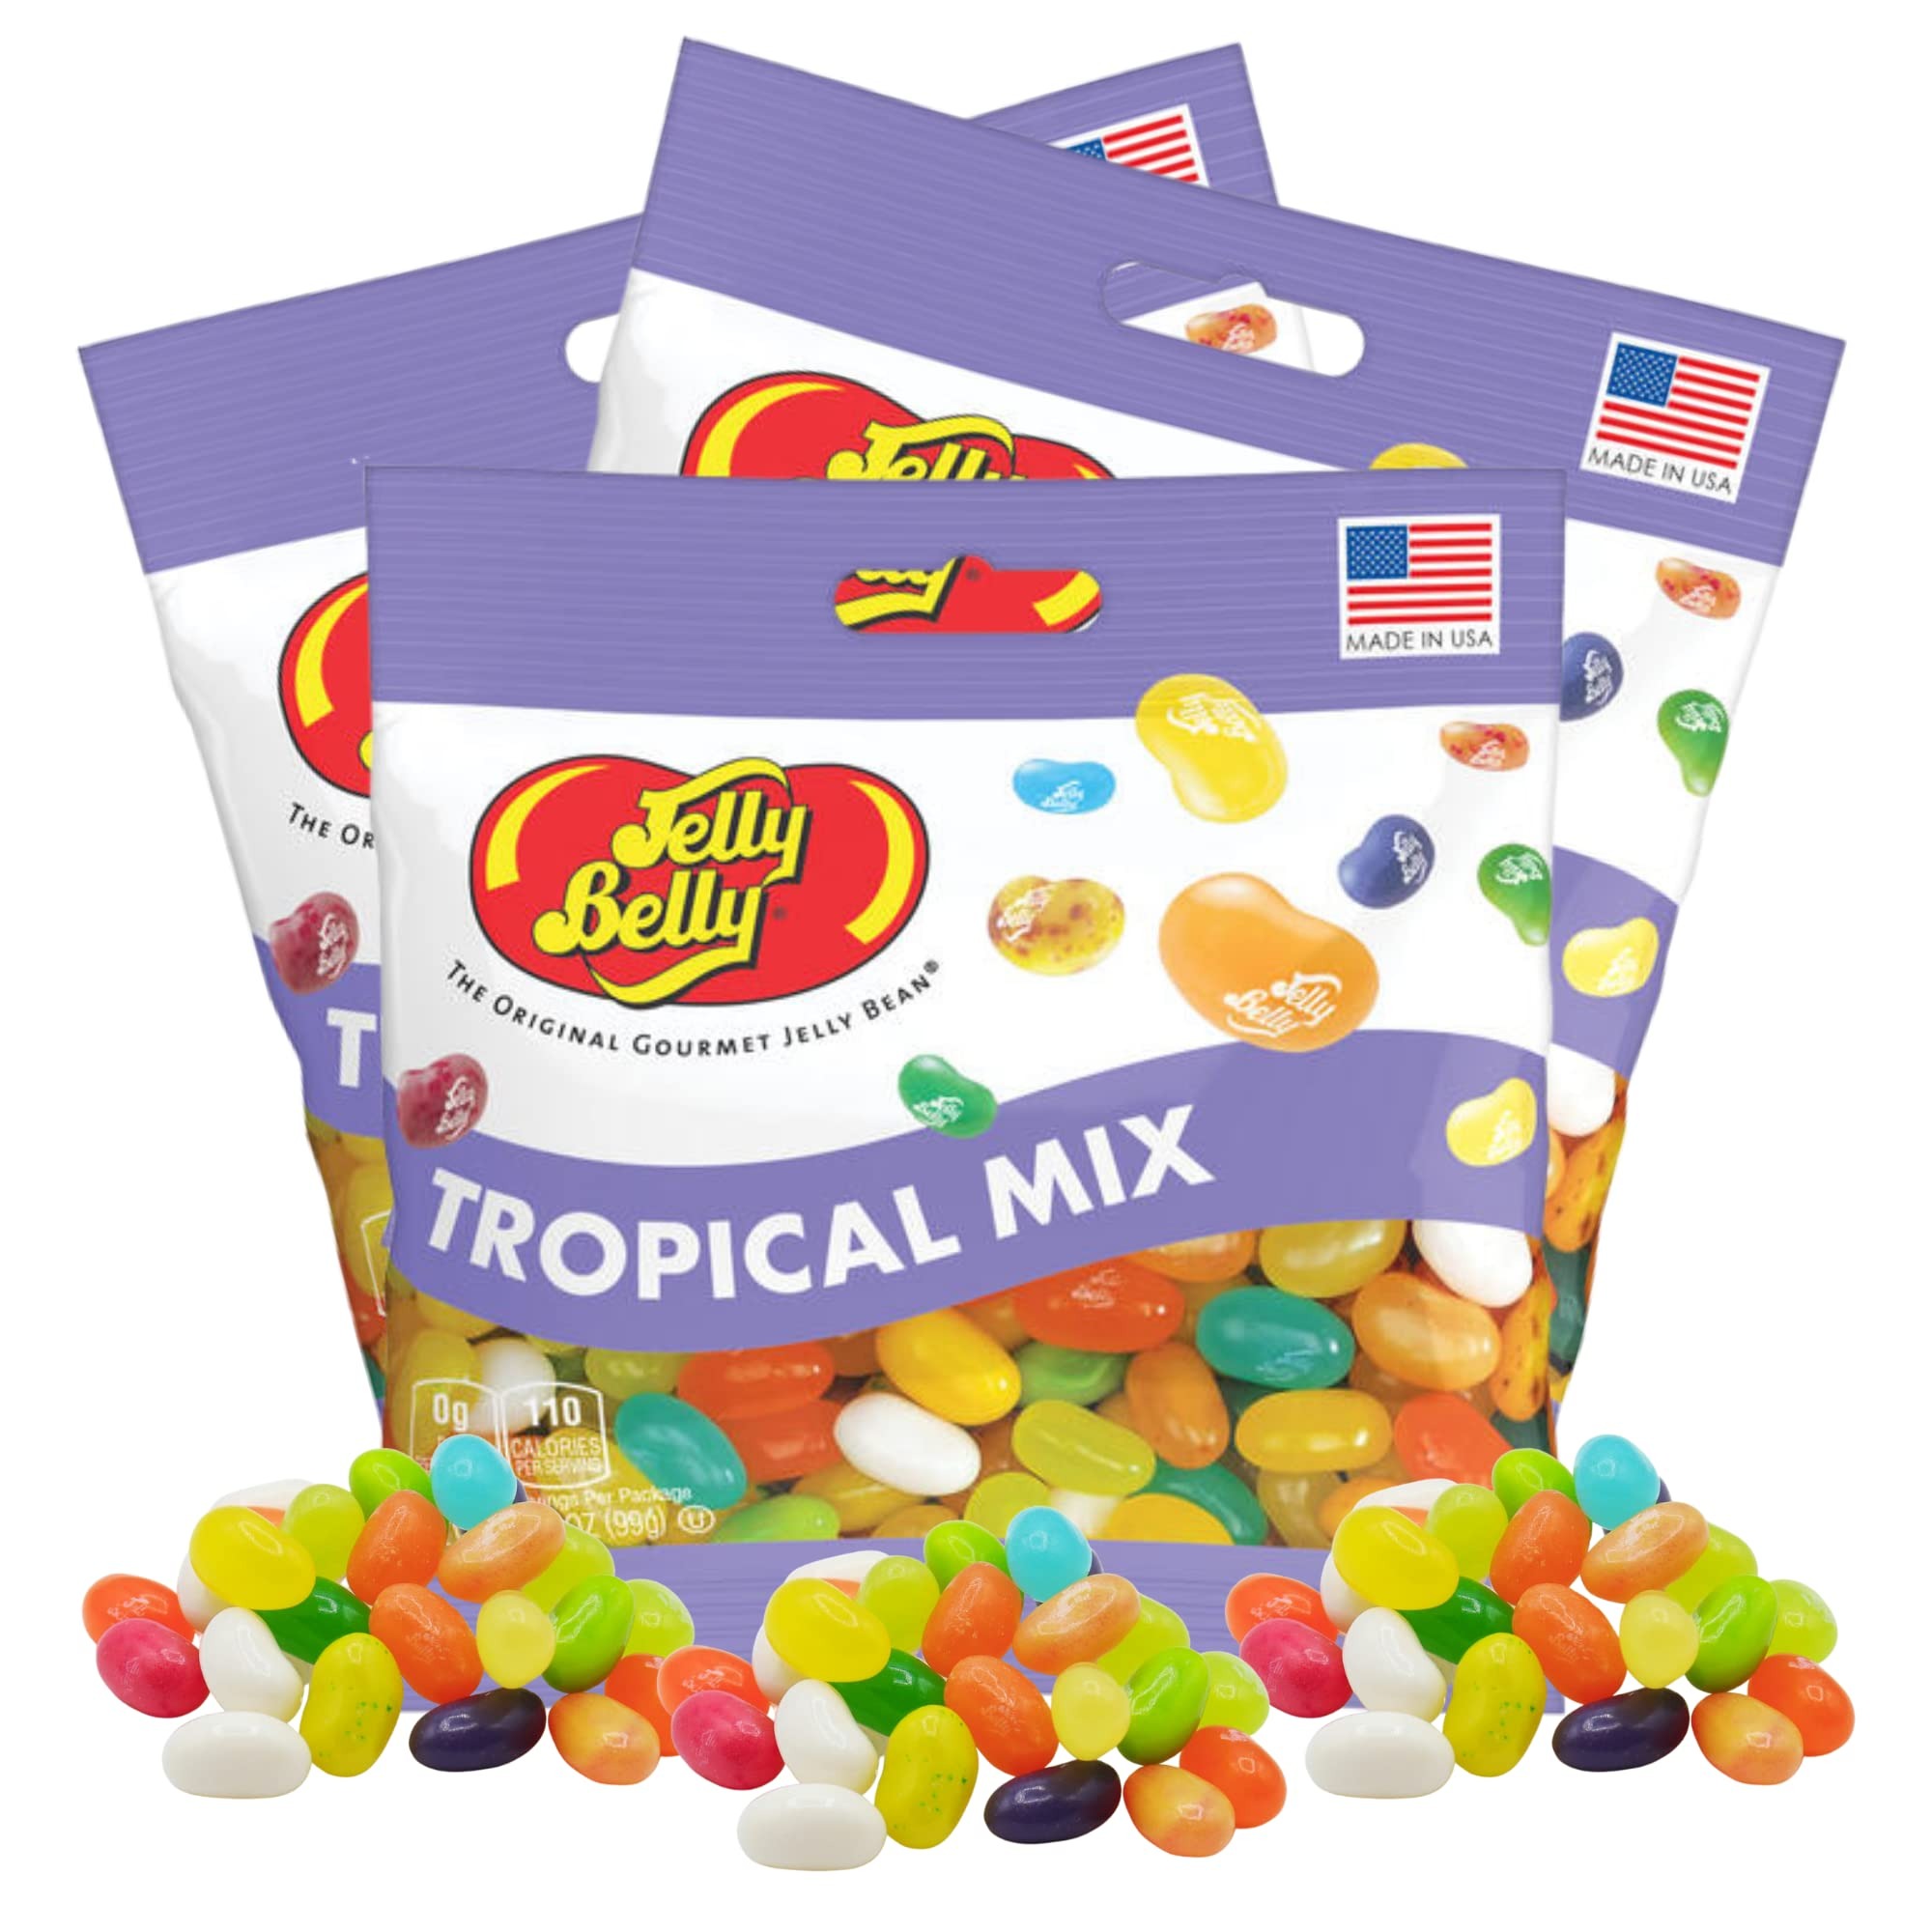
Item Name: Needzo Jelly Bean Tropical Mix Bulk Shareable Candy, Fruit Flavored Gourmet Chewy Candies for Gift Baskets, Pack of 3, 3.5 Ounce Bag
Bullet Point 1: JELLY BELLY tropical mix gourmet jelly bean shareable bags! This comes with 3 - 3.5 ounce Tropical Mix Jelly Beans from Jelly Belly.
Bullet Point 2: CONFIDENCE Needzo purchases only from licensed manufacturers. We combine complementary items for the perfect gift-giving. We repackage all items in our custom packaging to ensure arrival in perfect snacking condition.
Bullet Point 3: EXOTIC FRUIT FLAVORS the Tropical mix includes 16 of our most exotic flavors, including Piña Colada, Strawberry Daiquiri, Island Punch, and Coconut.
Bullet Point 4: MADE WITH REAL FRUIT juices and the highest quality of ingredients. All Jelly Belly beans are OU Kosher, gluten free, peanut free, dairy free, fat free, and vegetarian friendly
Bullet Point 5: GREAT summer candy gift for boys or girls!
Product Description: JELLY BELLY tropical mix gourmet jelly bean shareable bags! This comes with 3 - 3.5 ounce Tropical Mix Jelly Beans from Jelly Belly. Needzo purchases only from licensed manufacturers. We combine complementary items for the perfect gift-giving. We repackage all items in our custom packaging to ensure arrival in perfect snacking condition. EXOTIC FRUIT FLAVORS the Tropical mix includes 16 of our most exotic flavors, including Piña Colada, Strawberry Daiquiri, Island Punch, and Coconut. MADE WITH REAL FRUIT juices and the highest quality of ingredients. All Jelly Belly beans are OU Kosher, gluten free, peanut free, dairy free, fat free, and vegetarian friendly GREAT easter basket stuffers for boys or girls! EXOTIC FRUIT FLAVORS the Tropical mix includes 16 of our most exotic flavors, including Piña Colada, Strawberry Daiquiri, Island Punch, and Coconut. MADE WITH REAL FRUIT juices and the highest quality of ingredients. All Jelly Belly beans are OU Kosher, gluten free, peanut free, dairy free, fat free, and vegetarian friendly
Value: 10.5
Unit: Ounce

Price: 11.44